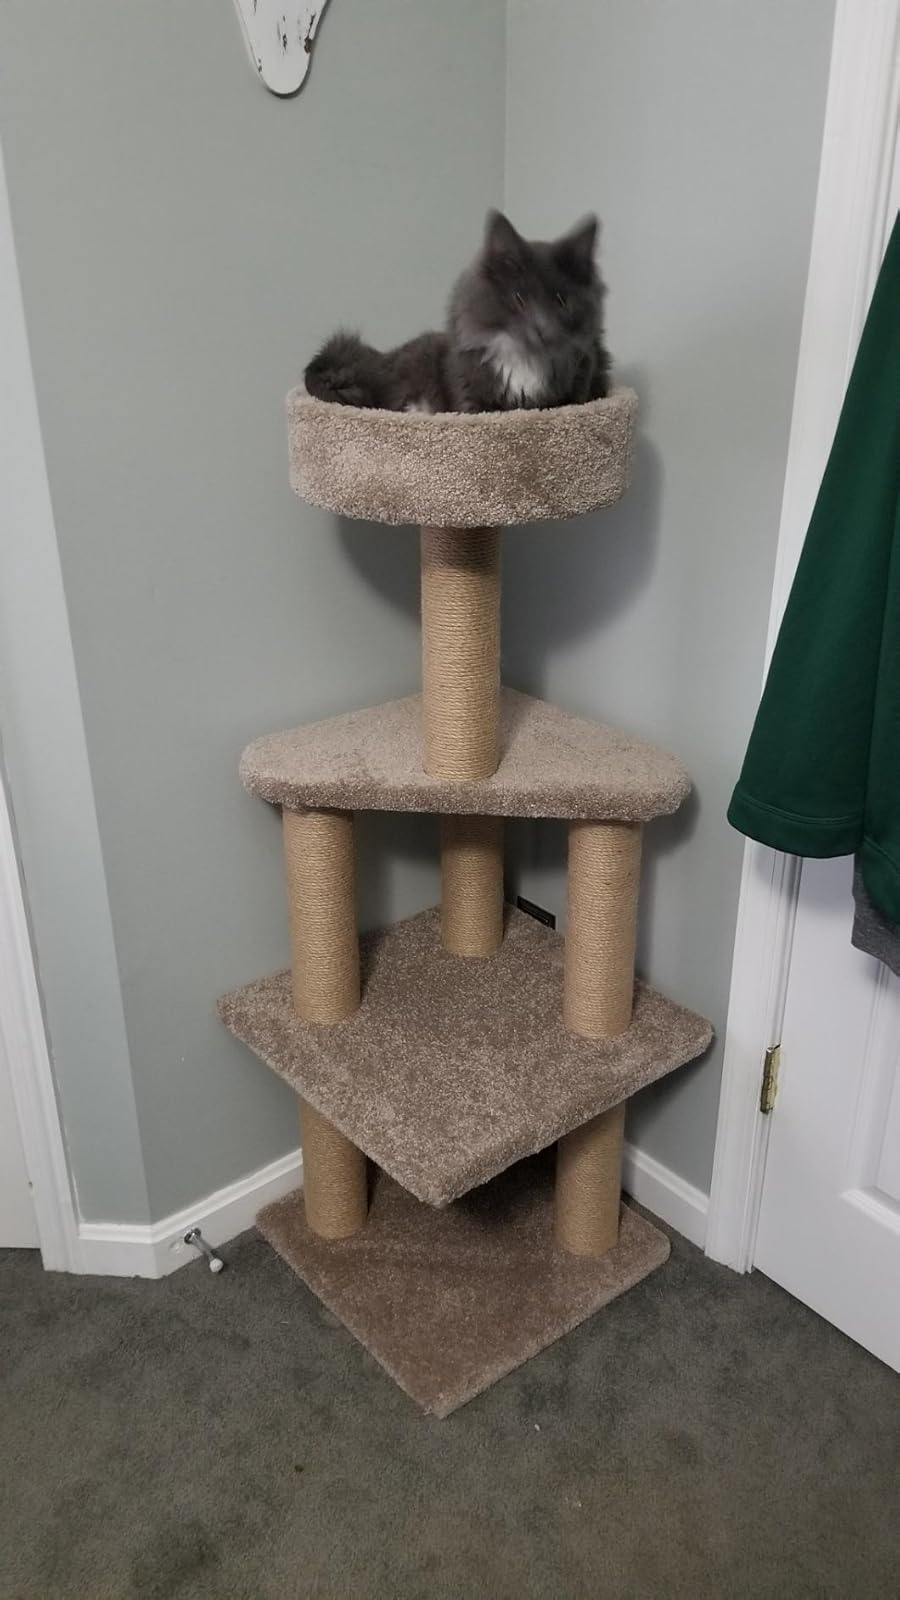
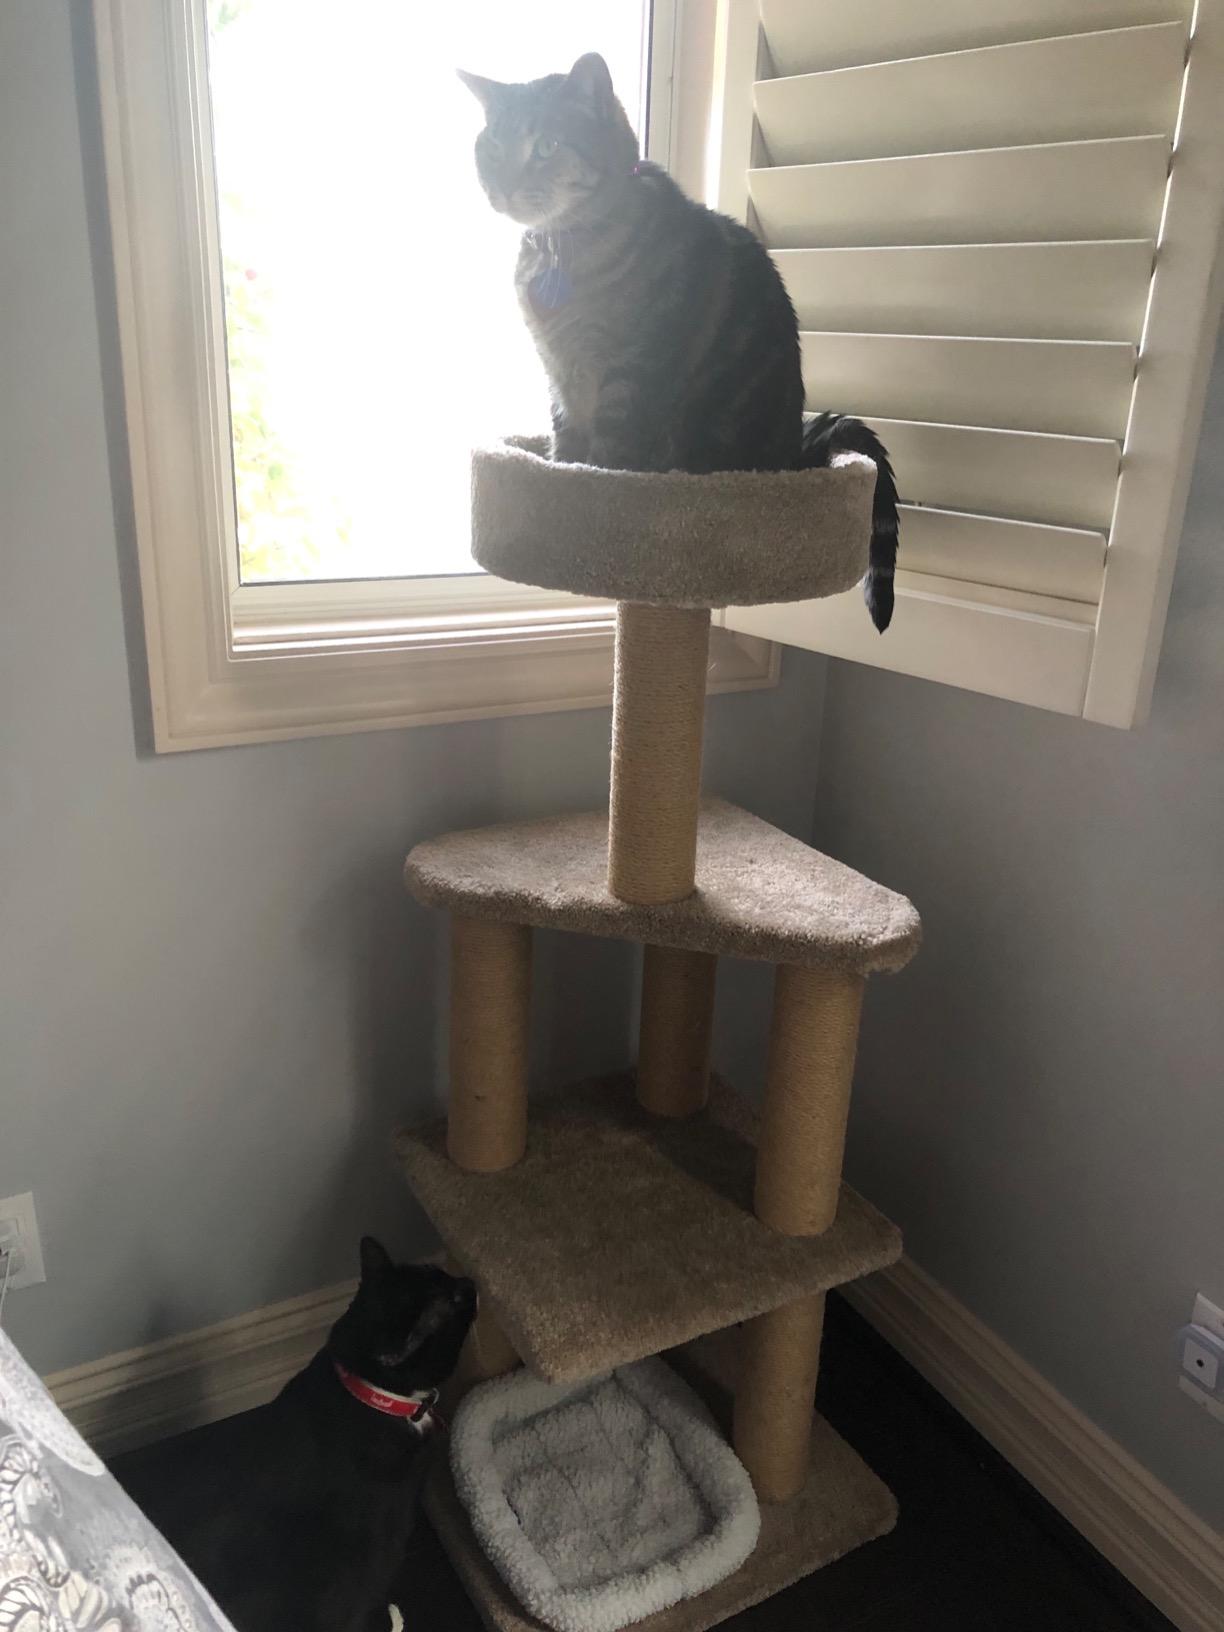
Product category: items_cat tree
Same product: yes